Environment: real
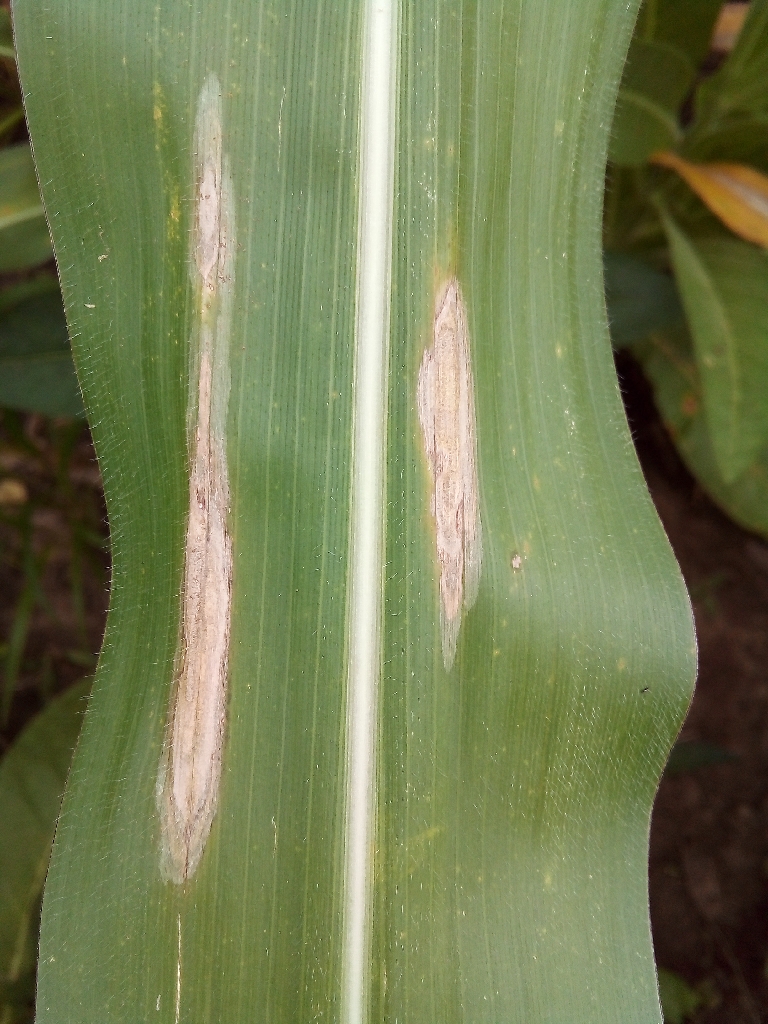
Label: northern_corn_leaf_blight